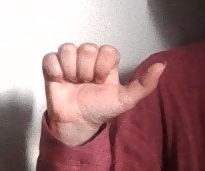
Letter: dhad